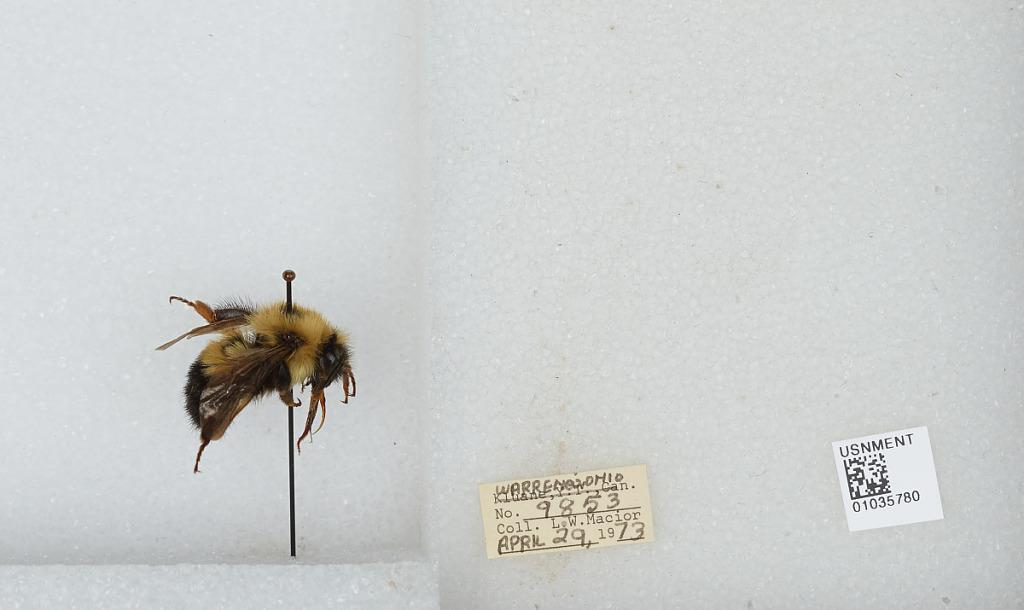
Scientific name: Bombus (Pyrobombus) vagans vagans Smith
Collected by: L. Macior
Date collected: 1973-4-29
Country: United States
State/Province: Ohio
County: Warren
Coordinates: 39.4242, -84.1856